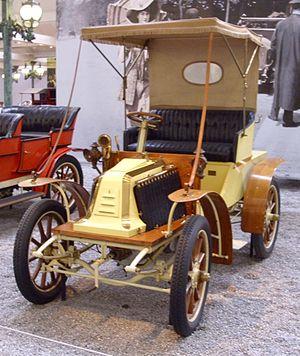
La Renault Type T est un modèle d'automobile du constructeur automobile Renault de 1904.